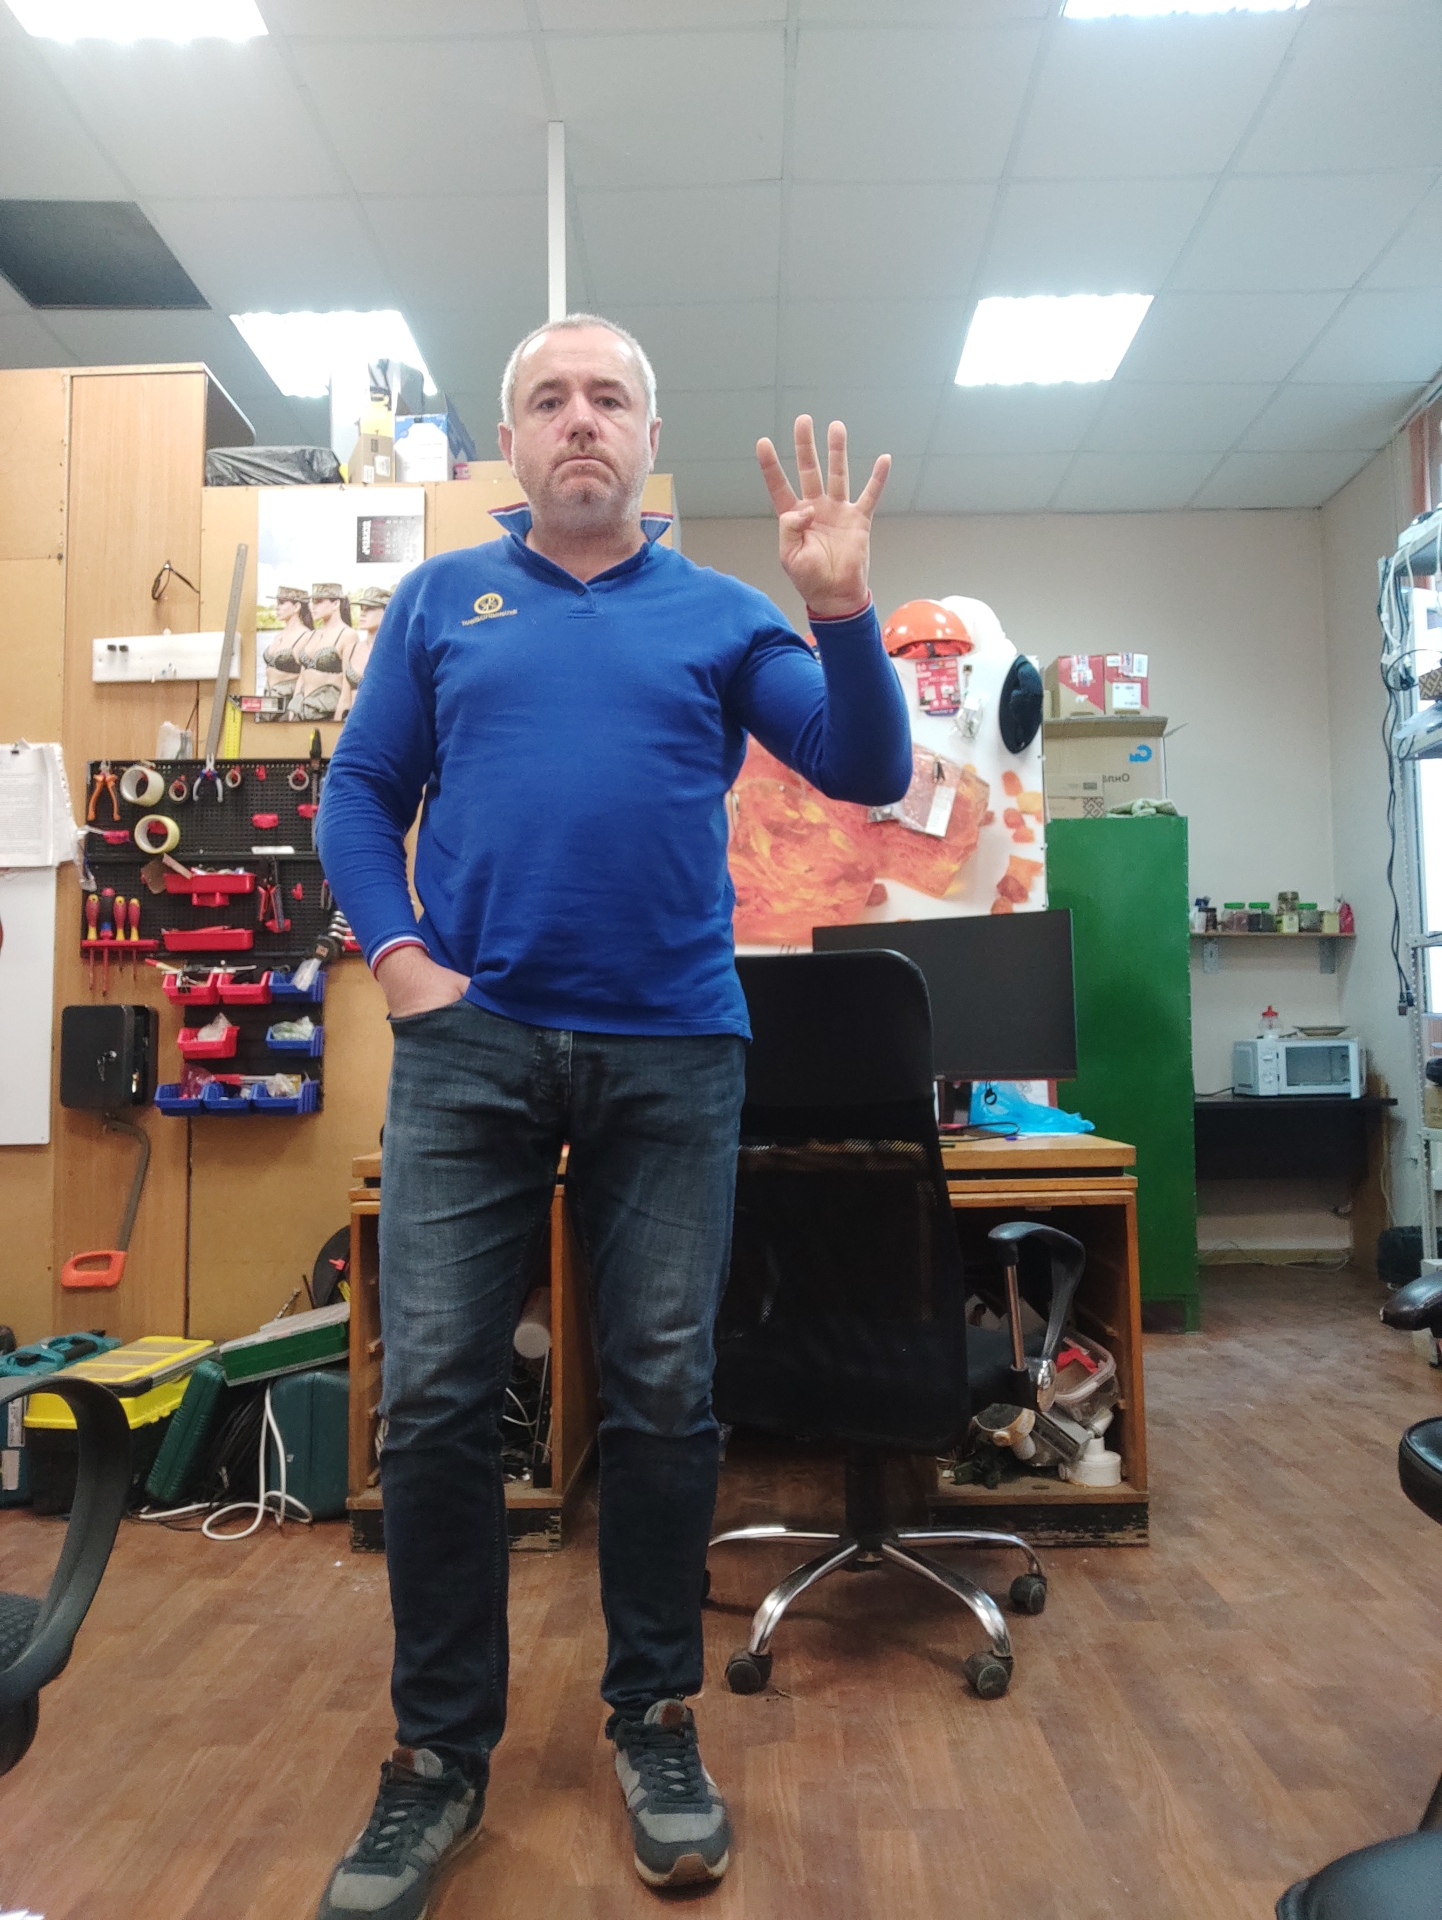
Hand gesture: four